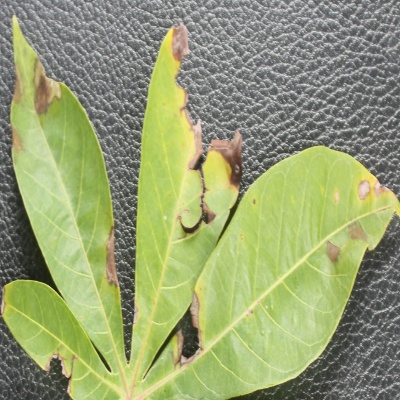
Crop: Cassava
Condition: brown spot